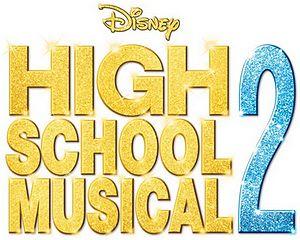
Logo du téléfilm High School Musical 2, deuxième volet de la triologie High School Musical.
High School Musical est une franchise médiatique de The Walt Disney Company.